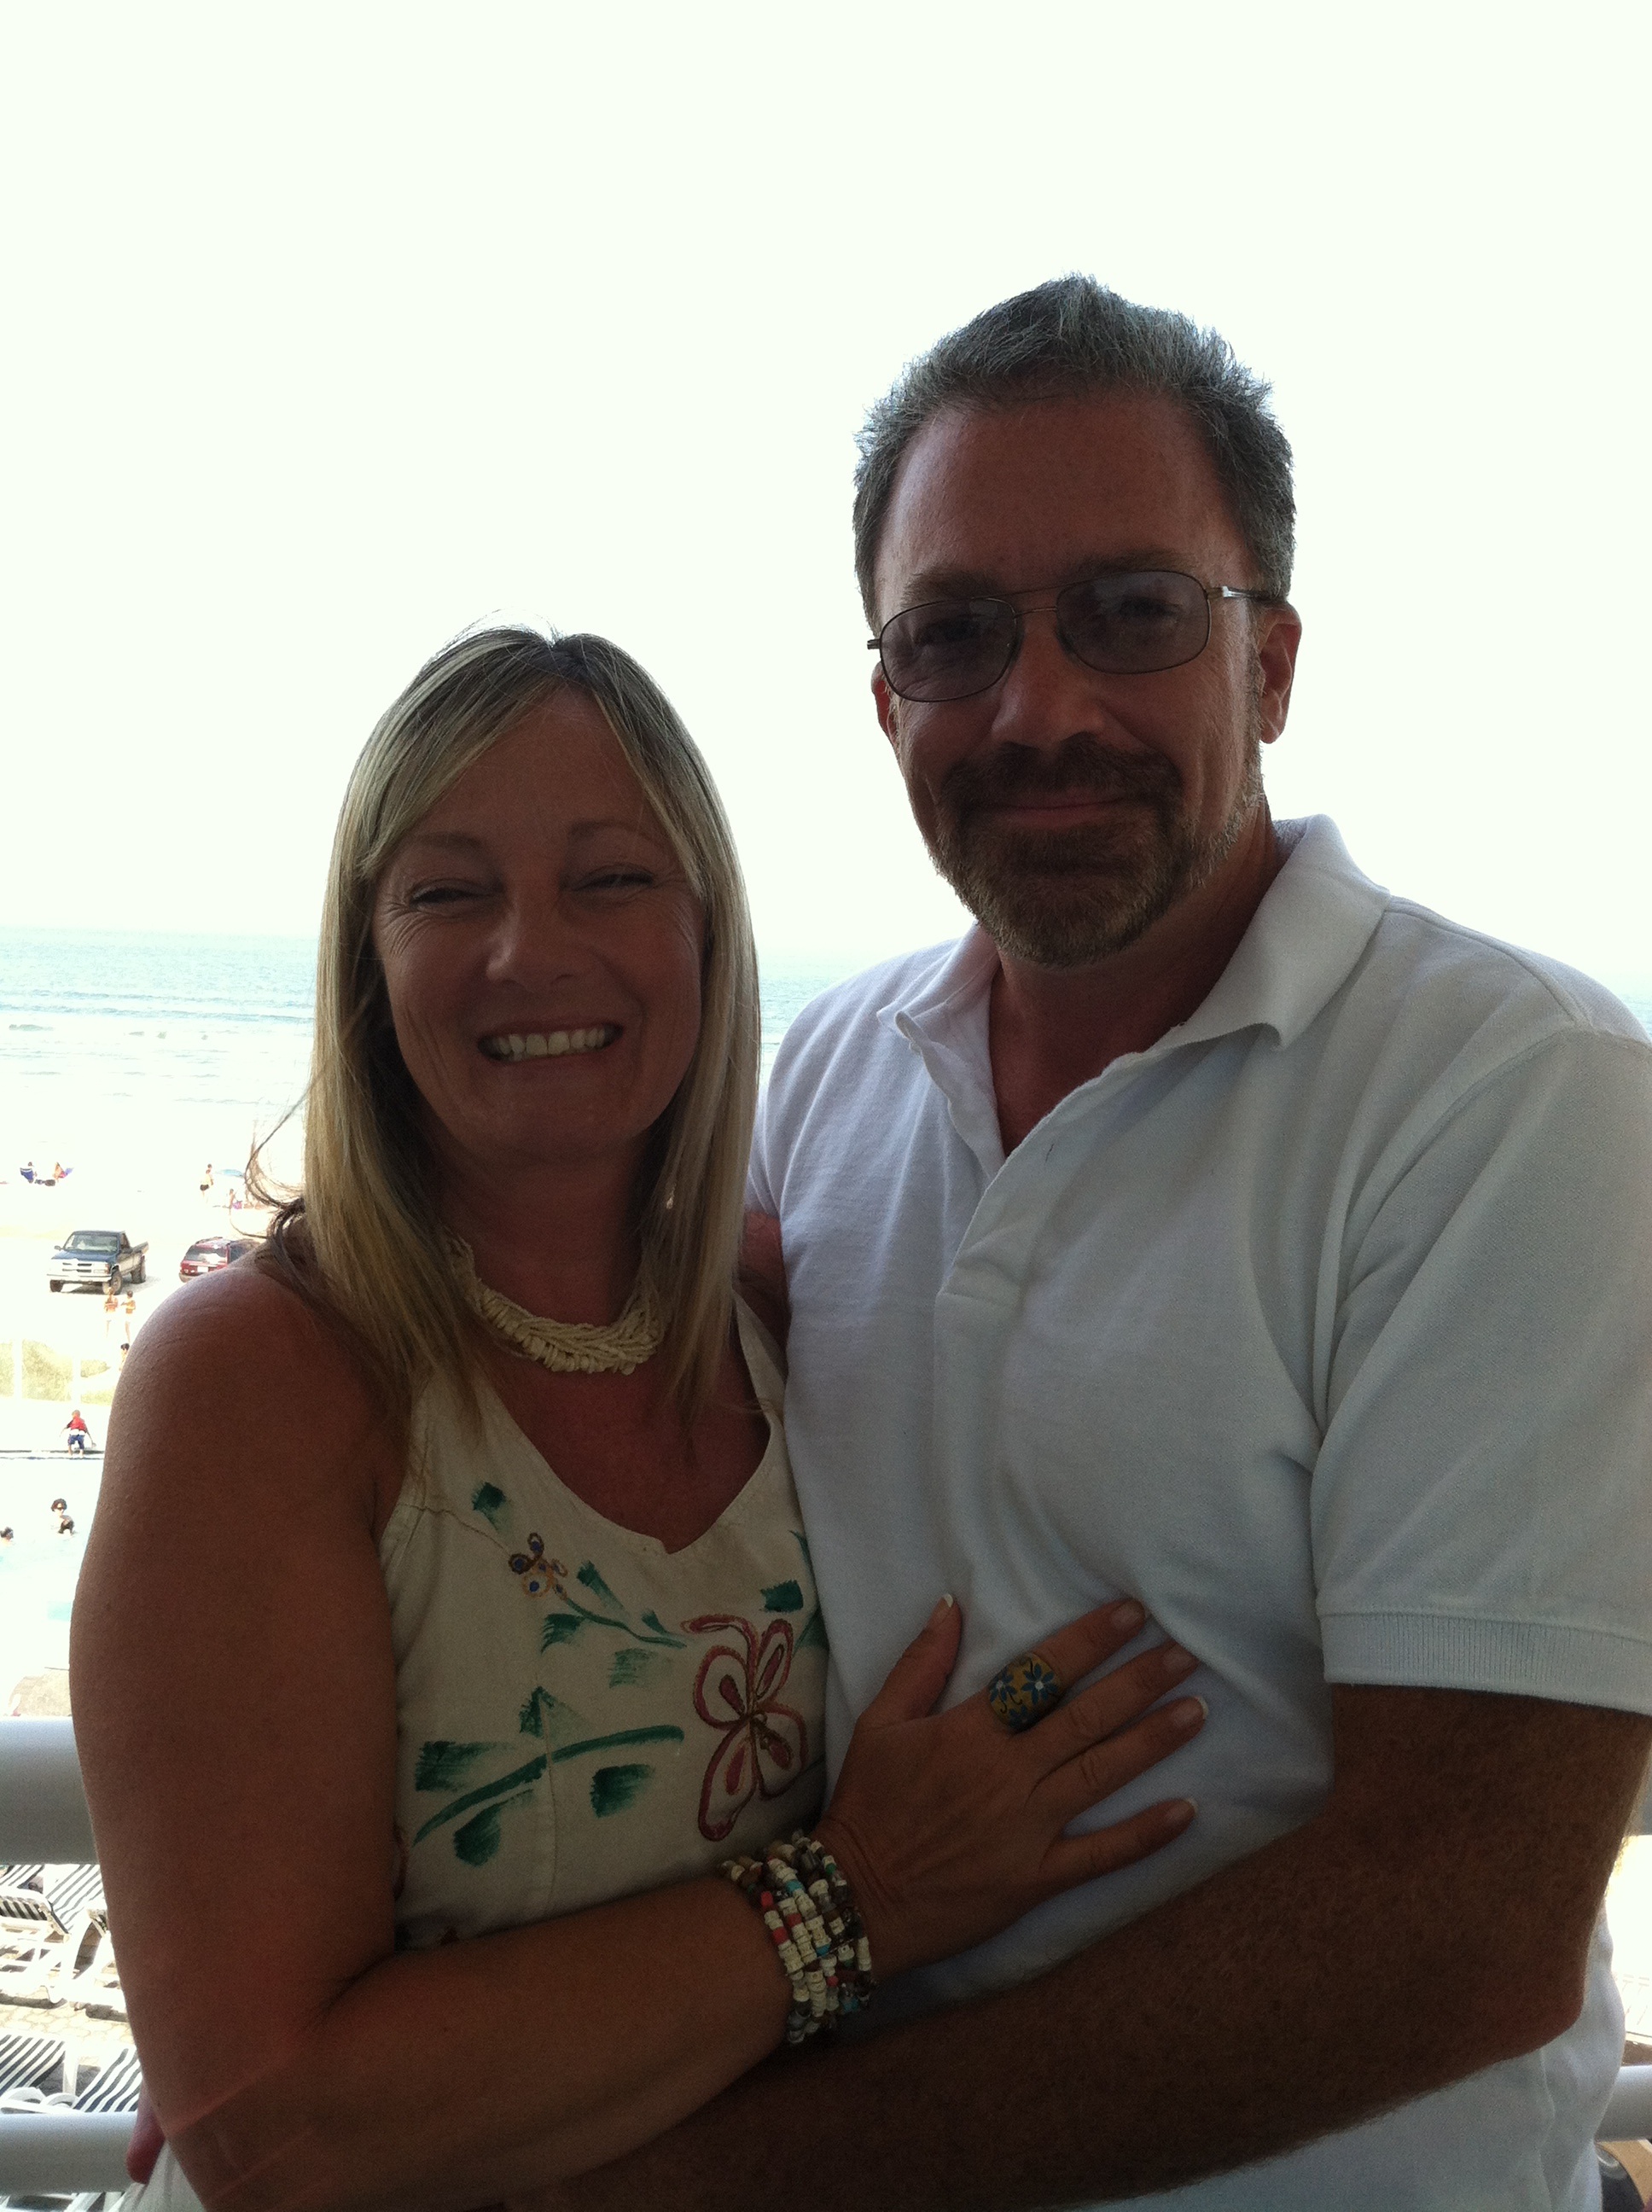
man, person, people, love, couple, senior citizen, family, wife, senior, loving couple, husbend